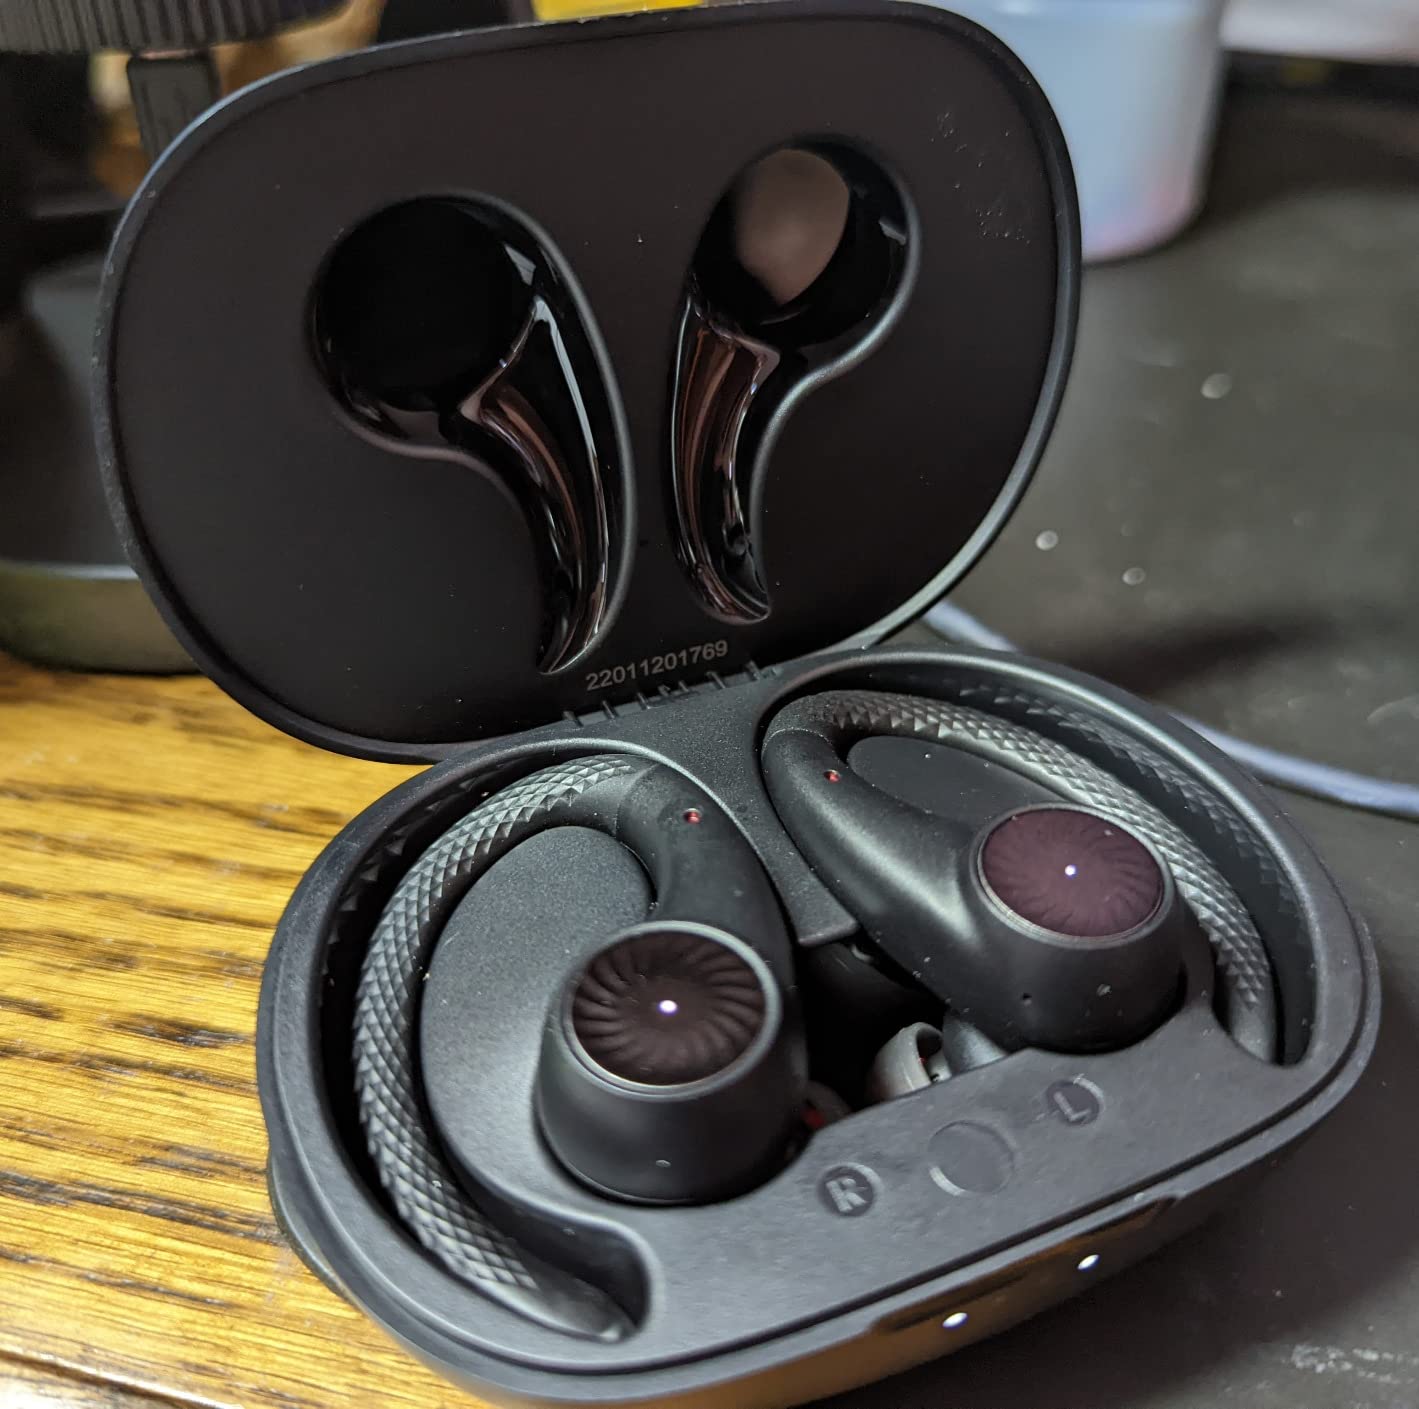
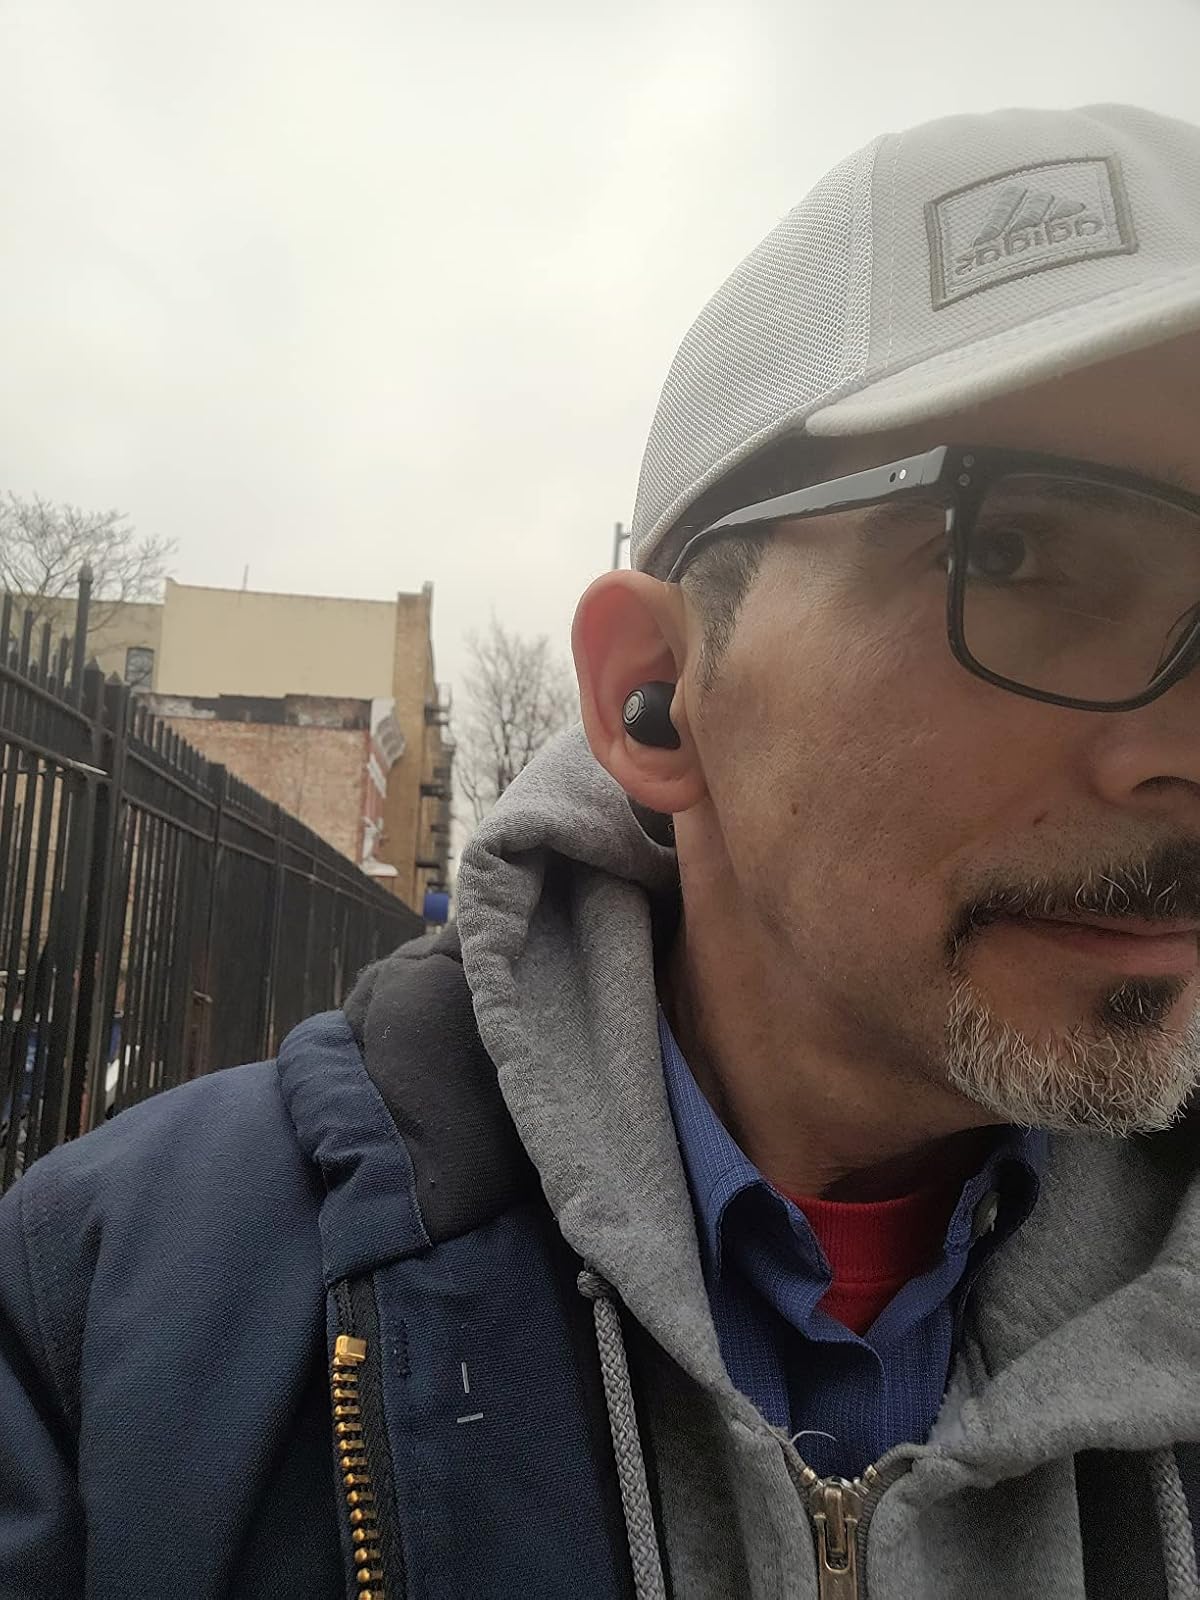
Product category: earbuds
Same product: no